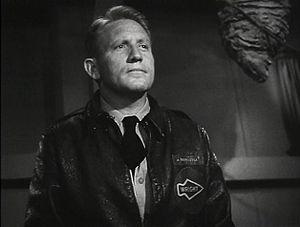
James Harold Doolittle dit Jimmy Doolittle est un pilote américain, pionnier du développement de l'aviation de l'entre-deux-guerres. Officier de l'USAAF pendant la Seconde Guerre mondiale, il conçut et mena en avril 1942 un raid audacieux qui portera son nom, le raid de Doolittle — le premier bombardement de Tokyo par les forces américaines.
Trente secondes sur Tokyo est un film américain réalisé par Mervyn LeRoy, sorti en 1944.